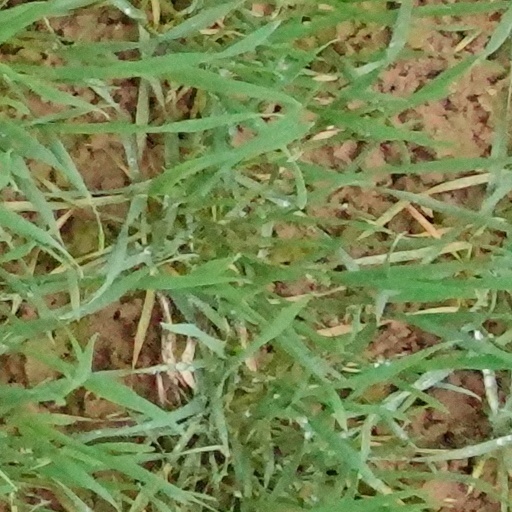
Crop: wheat